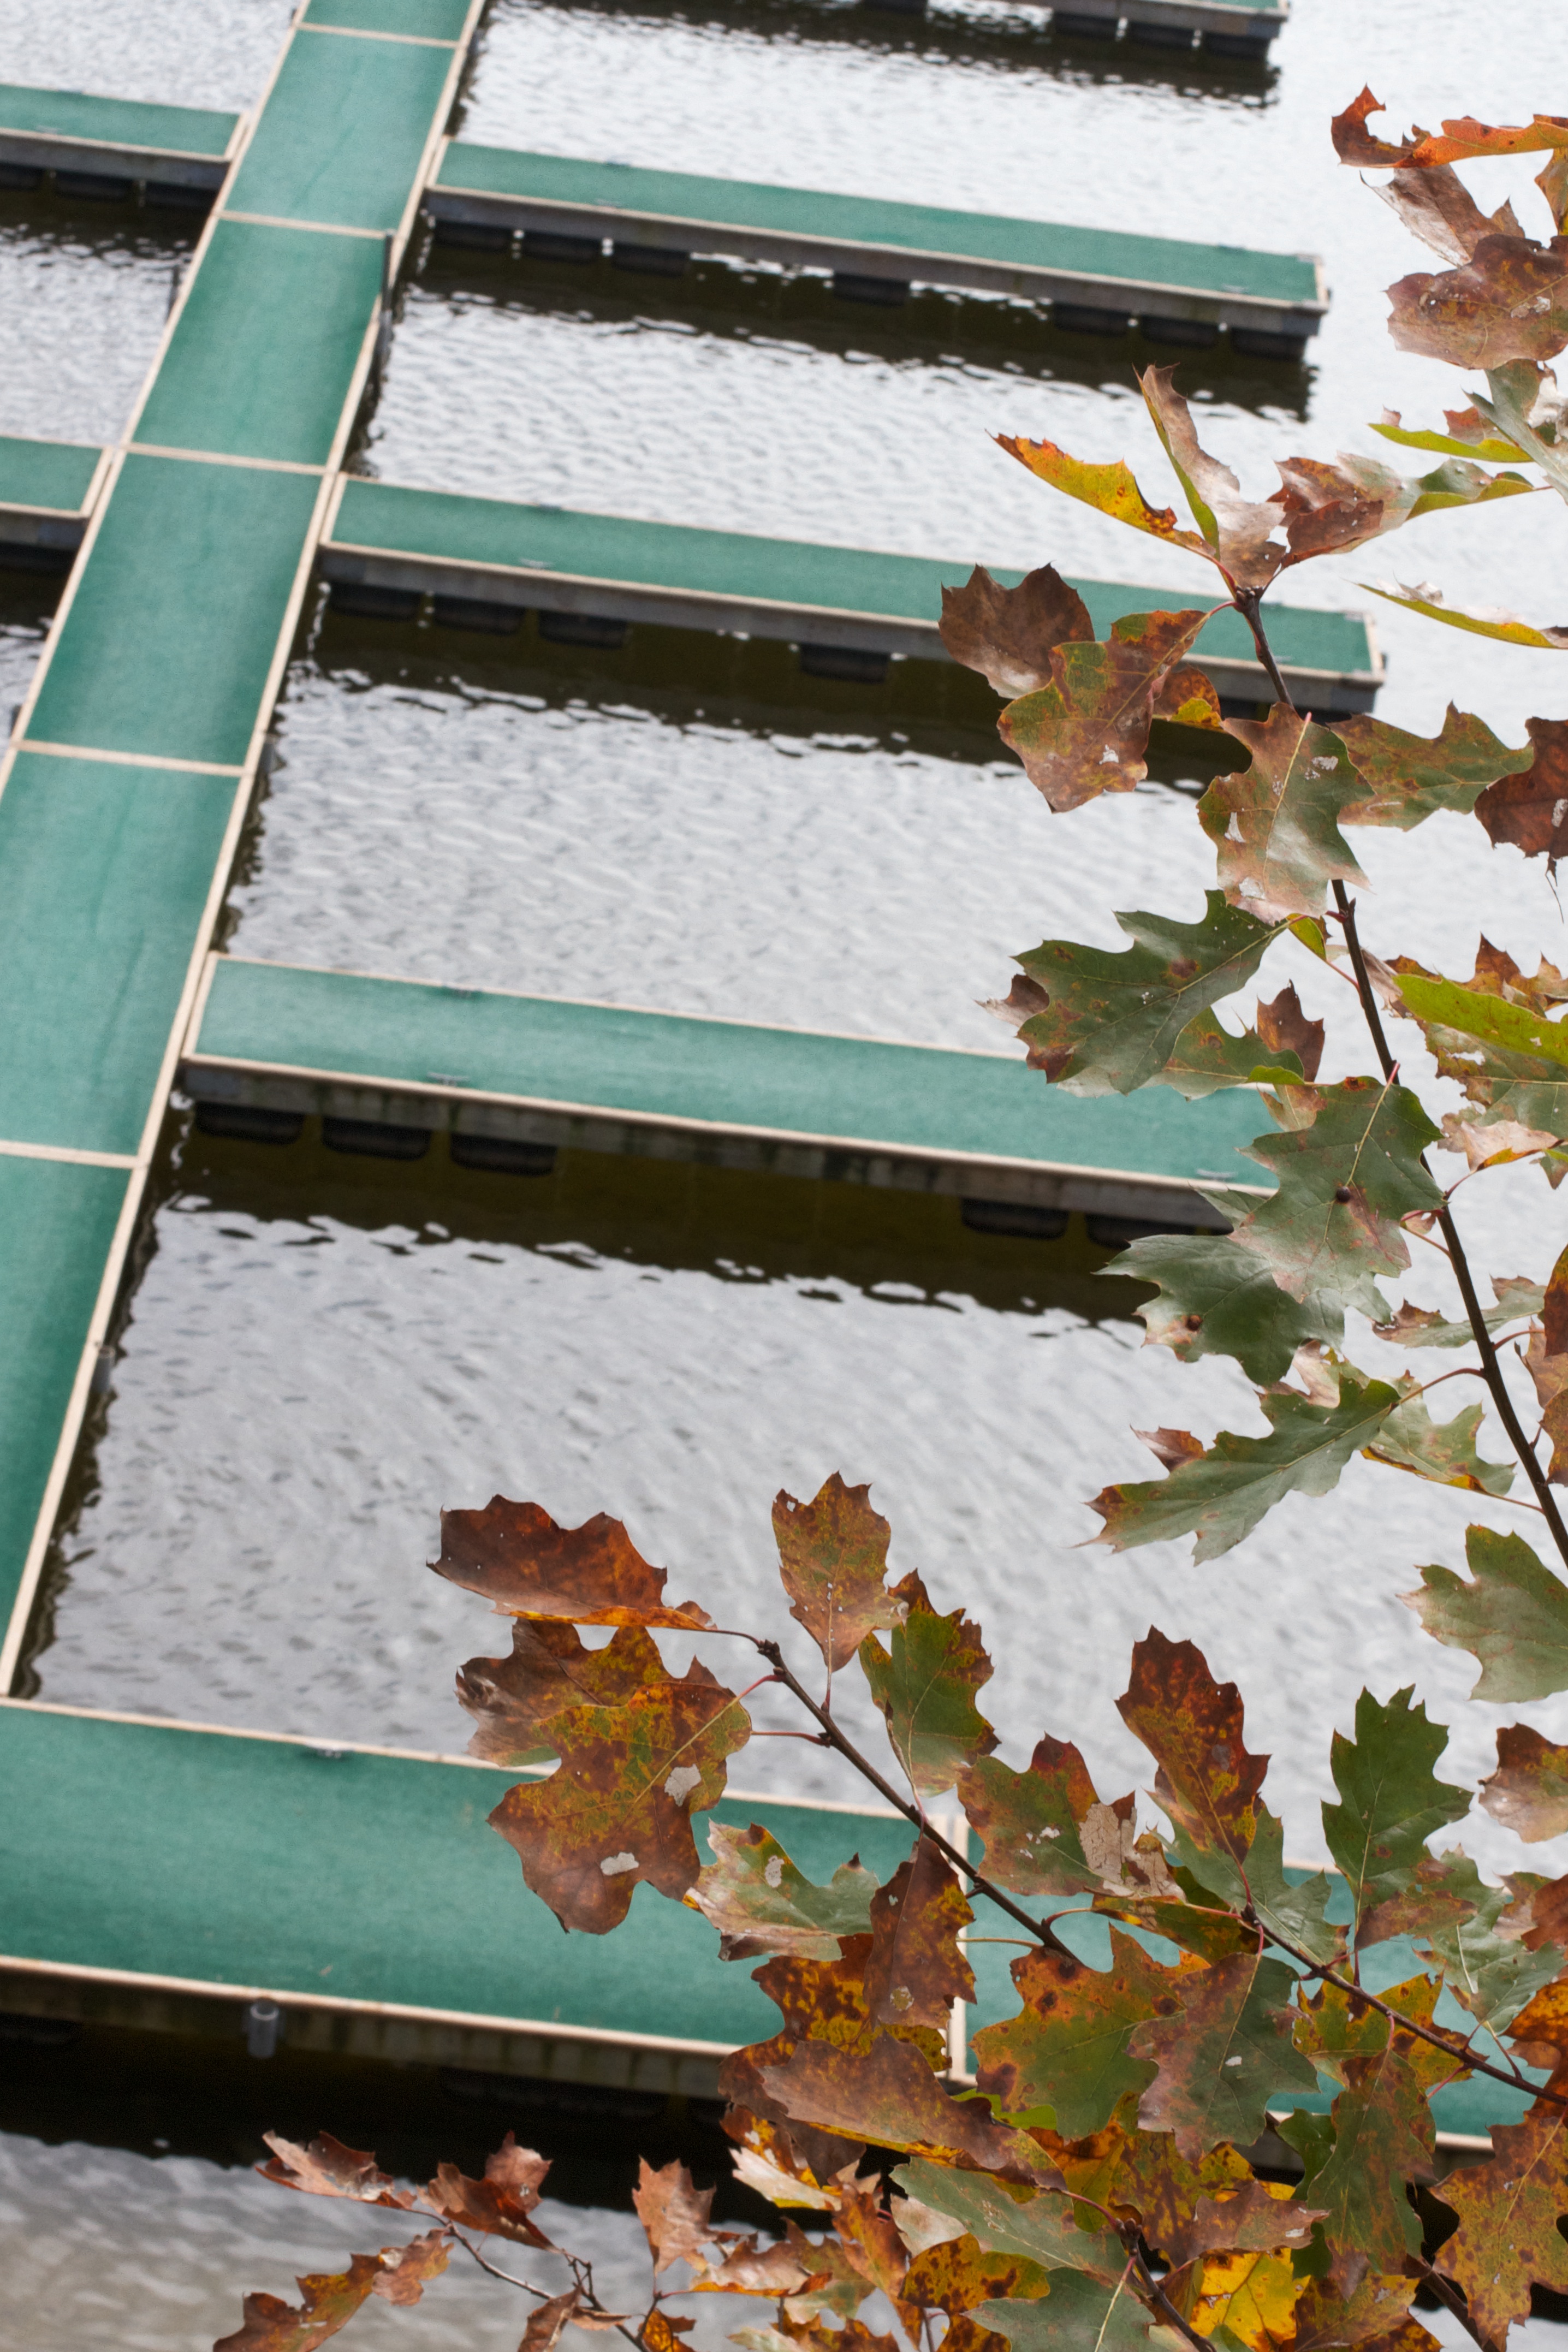
tree, leaf, color, autumn, season